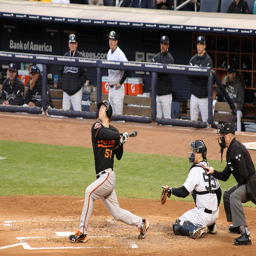
A baseball player after swinging and hitting a ball in a baseball game
A baseball player swinging a bat next to home plate.
A baseball batter playing baseball as others watch.
A baseball player at home plate in a swinging motion and looking up in the air as people in the dugout look on.
A baseball player swings to hit a pitch during a baseball game.